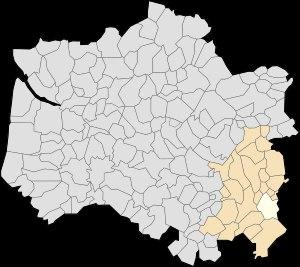
Willeman est une commune française située dans le département du Pas-de-Calais en région Hauts-de-France.